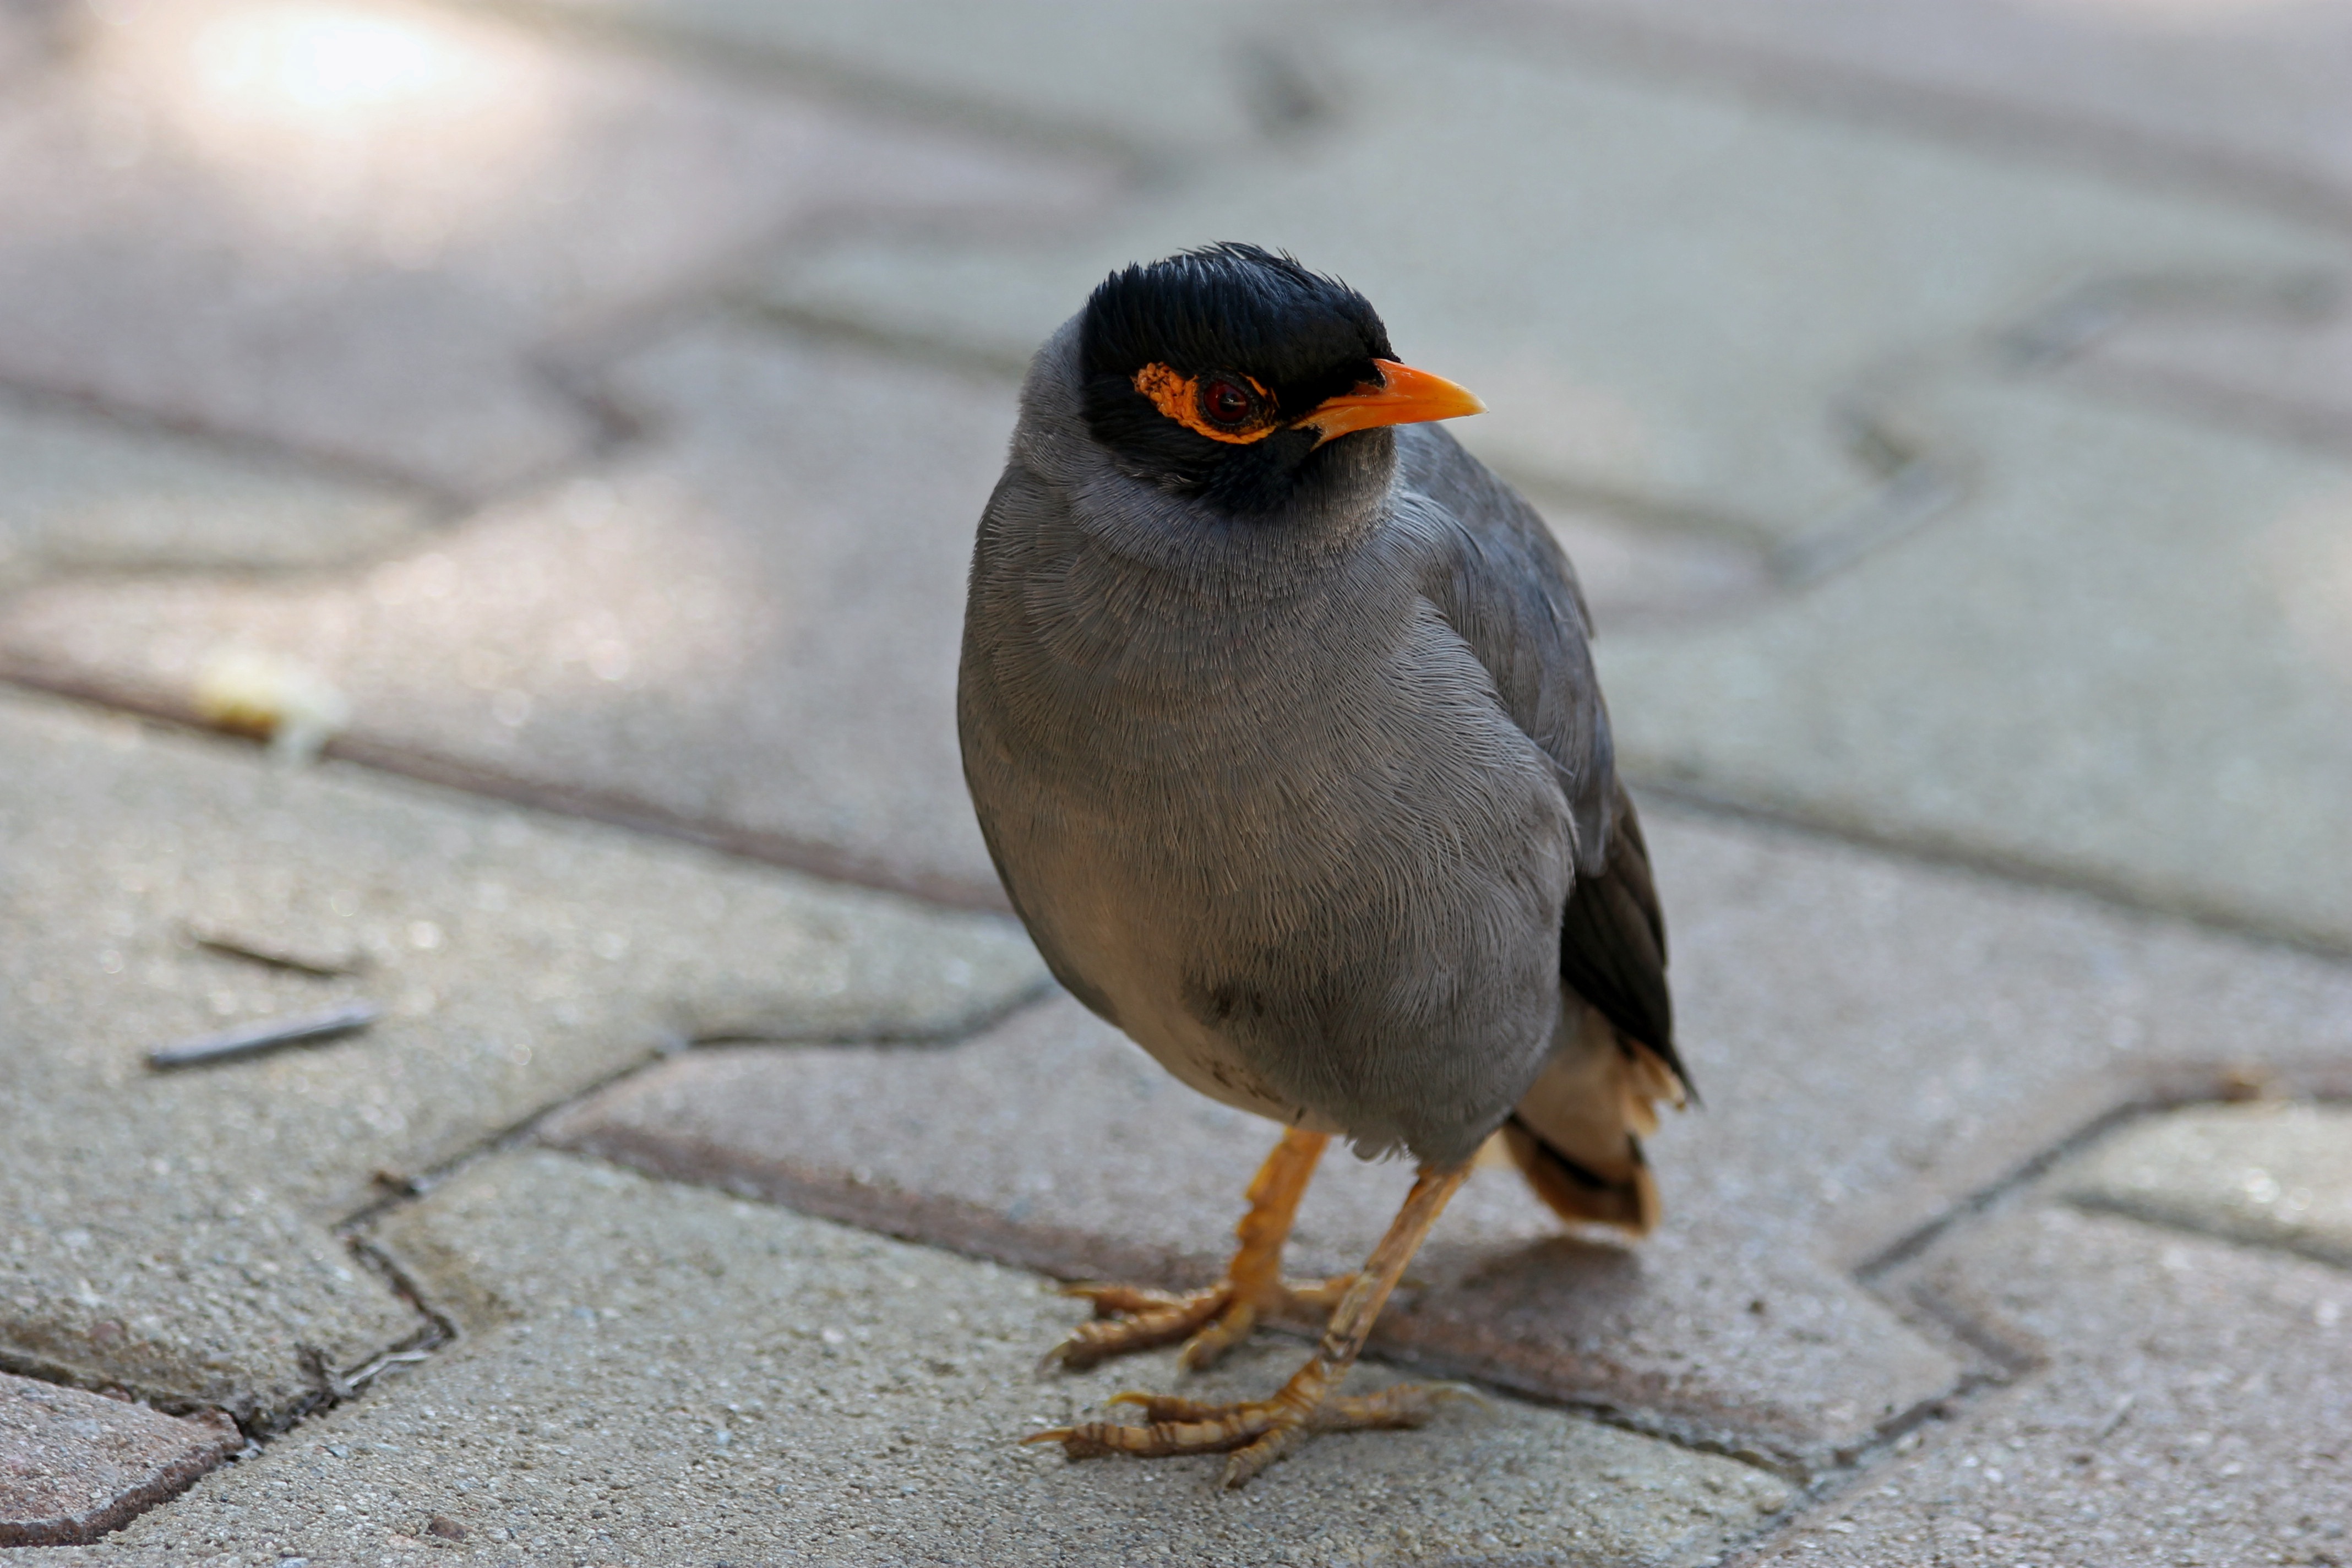
nature, bird, pen, animal, wildlife, beak, robin, fauna, close up, wings, animals, vertebrate, finch, blackbird, mynah, old world flycatcher, perching bird, emberizidae, cinclidae, acridotheres